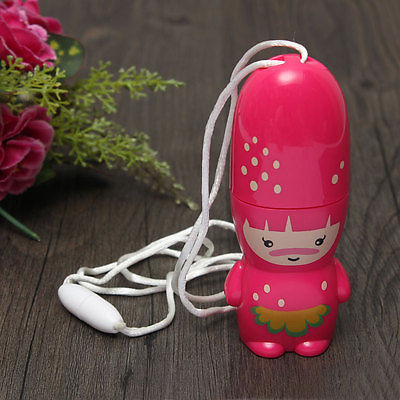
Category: fan